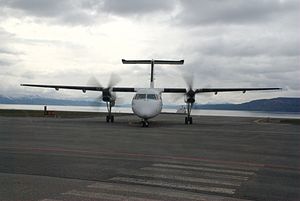
Narvik Lufthavn, Framnes / Historie / I drift
Widerøe Dash 8-100
Narvik Lufthavn, Framnes var en flyveplads i Narvik i Norge som var ejet og drevet af Avinor. Lufthavnen var mindre end den almindelige rute lufthavnen, Harstad/Narvik Lufthavn, Evenes i nabokommunen Evenes, ca 79 km fra Narvik. Framnes lå 2 km uden for centrum, ved Ofotfjorden. Fra lufthavnen afgik daglig flyforbindelser til Bodø og Svolvær.